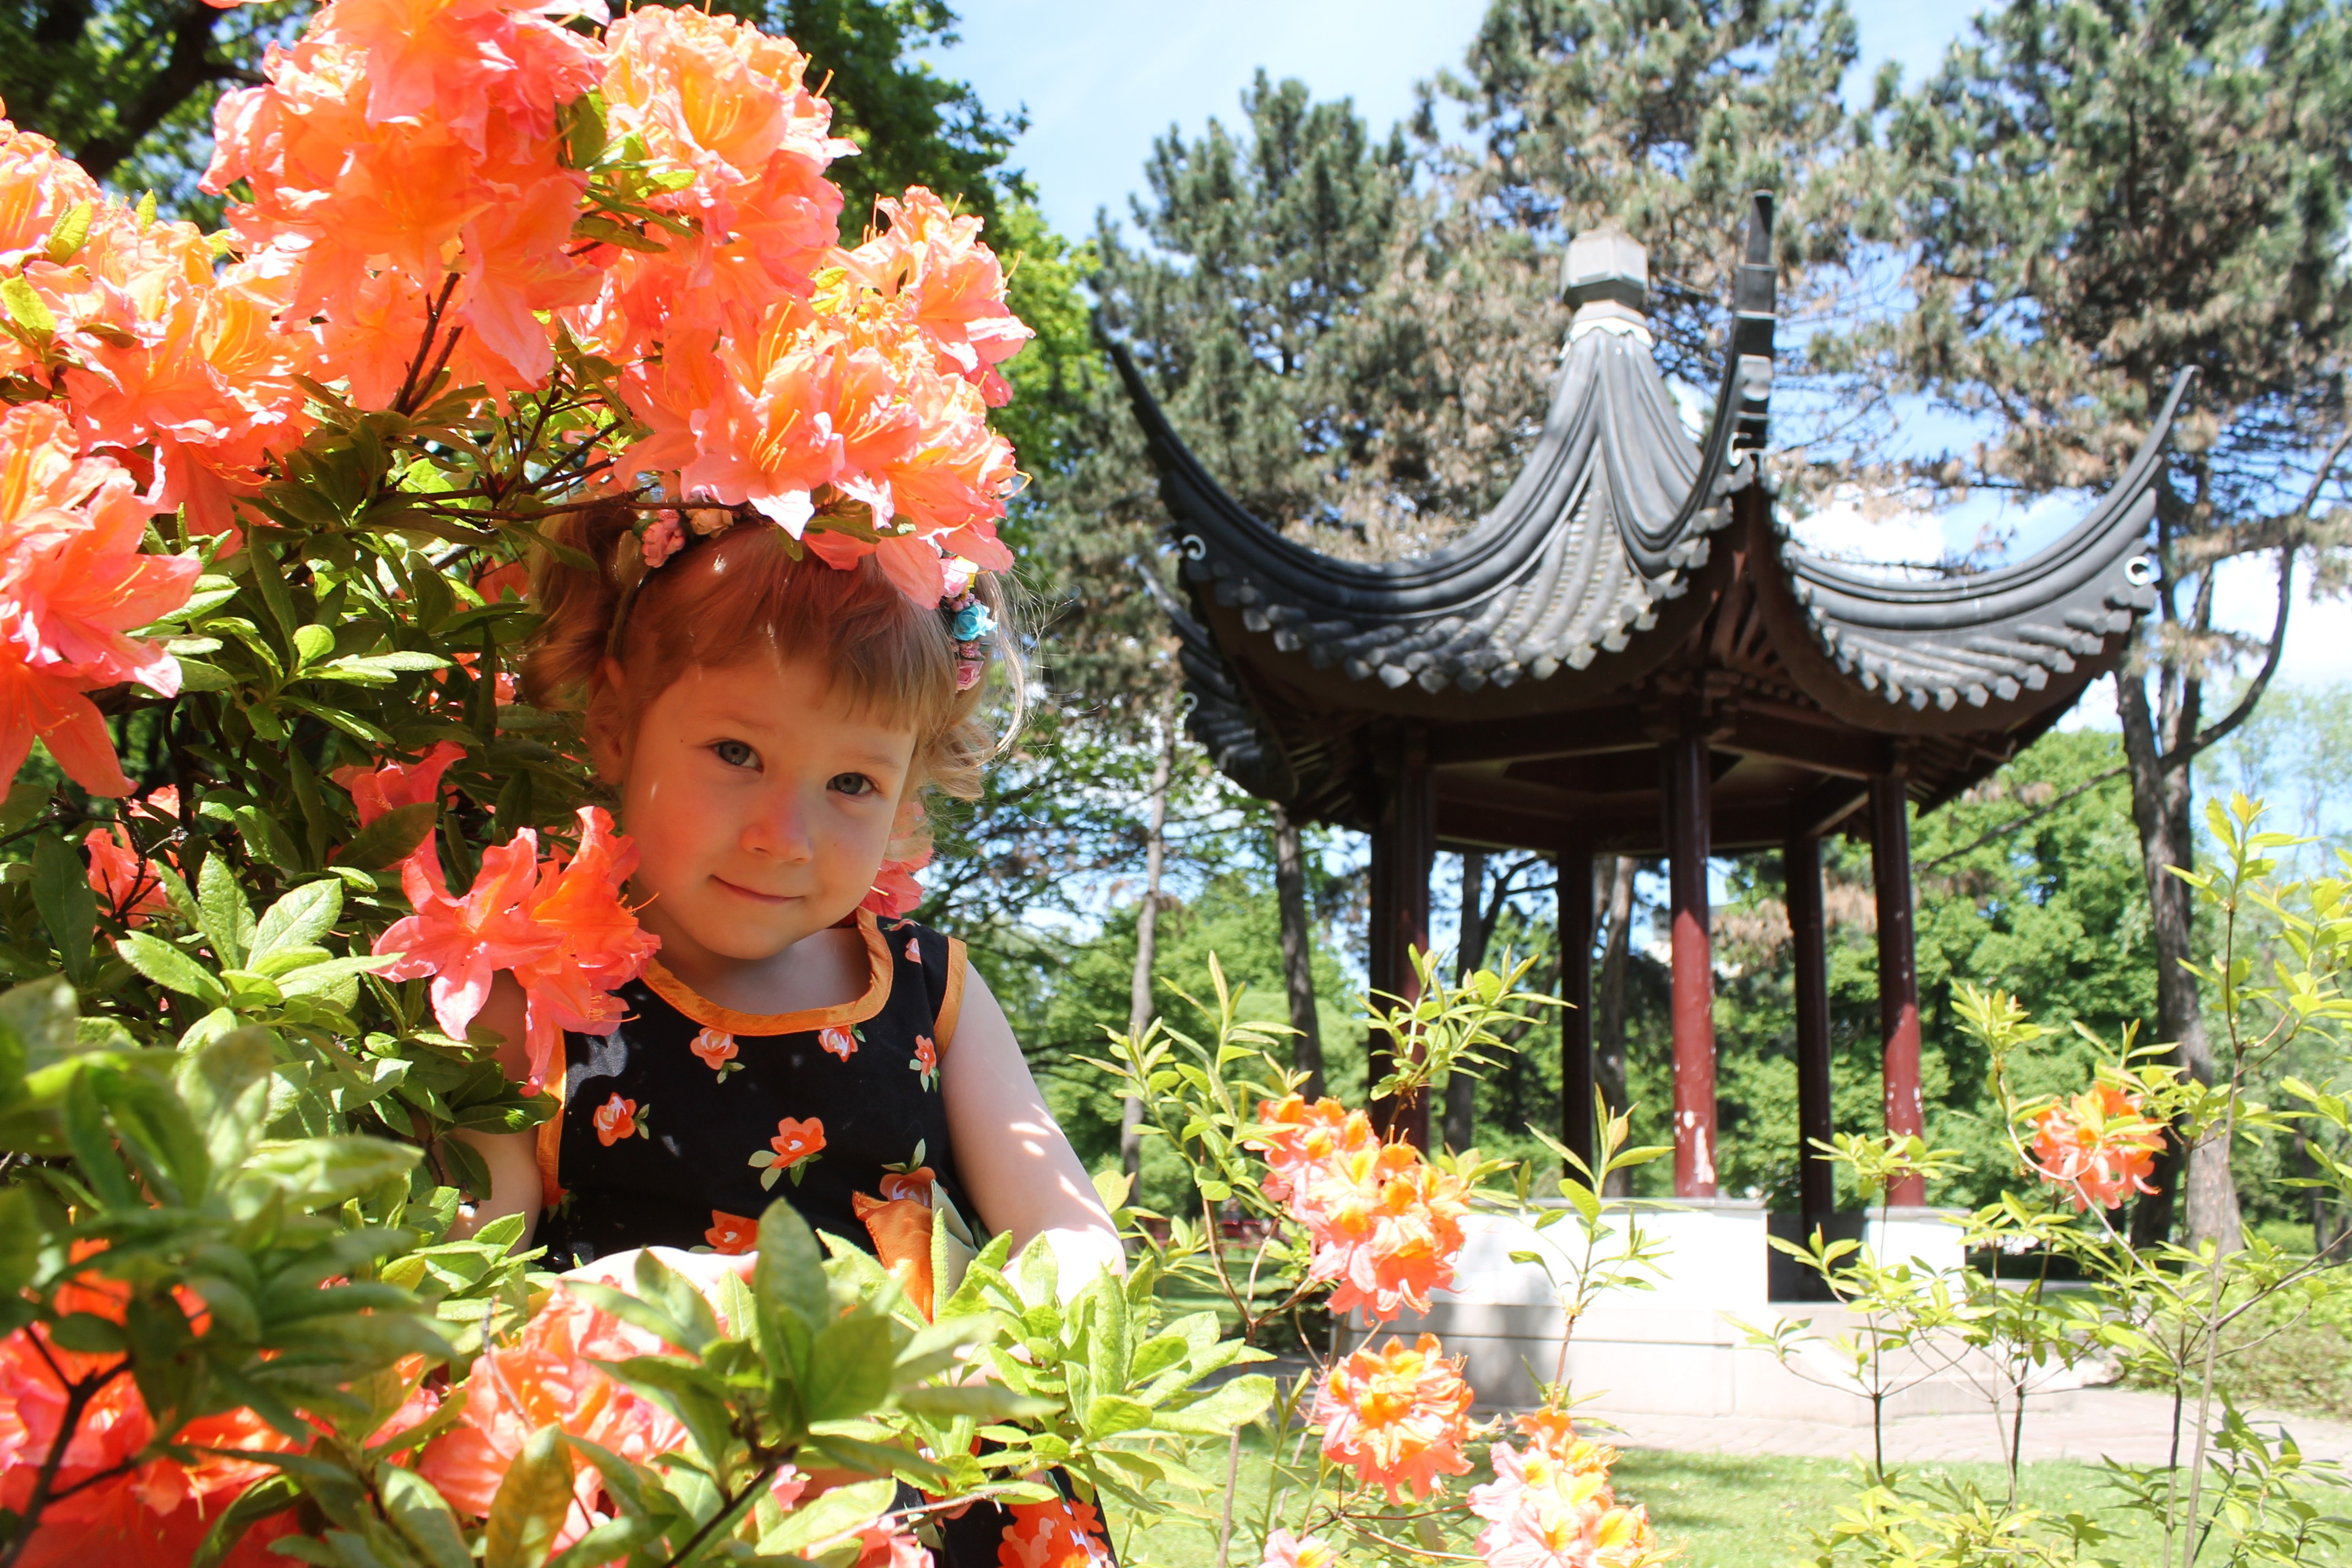
plant, girl, sun, flower, view, summer, autumn, botany, garden, flora, childhood, smile, kids, botanical garden, floristry, sunny day, riga, the little girl, floral design, flower arranging